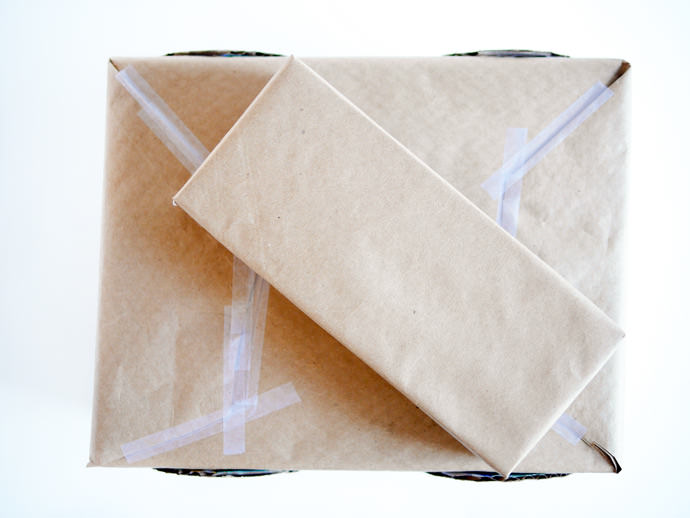
Label: cardboard